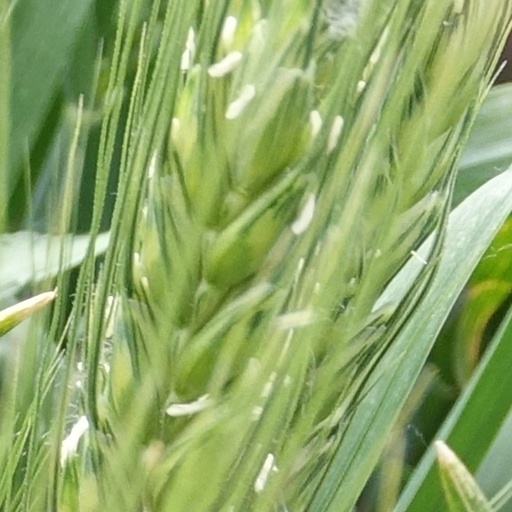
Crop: wheat